Eddy Merckx

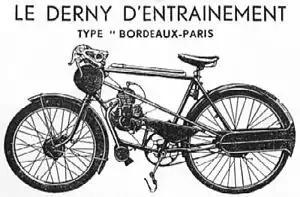
An illustration of a derny.

On 9 September, Merckx participated in a three-round omnium event at the concrete velodrome in Blois where each rider was to be paced by a derny. Fernand Wambst was Merckx's pacer for the contest. After winning the first intermediate sprint of the first round, Wambst chose to slow their pace and move to the back of the race despite Merckx wanting to stay out in front for fear of an accident. Wambst wanted to pass everyone to provide a show for the crowd. The duo then increased their pace and began to pass each of the other contestants; however, as they passed the riders in first position, the leading derny lost control and crashed into the wall. Wambst chose to avoid the derny by going below it, but the leader's derny came back down and collided with Wambst, while Merckx's pedal caught one of the dernies. The two riders landed head first onto the track.